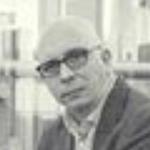
Age: 45